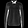
Label: Shirt